Climate change in North Carolina

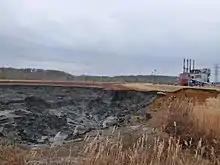
2014 coal ash spill, Dan River

In 2016, the city of Asheville, in cooperation with the University of North Carolina at Asheville's National Environmental Modeling and Analysis Center, began work on a climate resiliency assessment, designed to "lessen the impacts of future extreme weather and climate change." Asheville has earned the moniker the "Climate City" for its housing the headquarters of the National Centers for Environmental Information (the largest repository of environmental data in the world), the U.S. Air Force's 14th Weather Squadron ("which provides climate services to the defense and intelligence communities"), and also The Collider, a nonprofit that "is the first entrepreneurship and innovation center in the nation built to support startups – across almost every sector – that use data to help the world become more resilient to climate change."